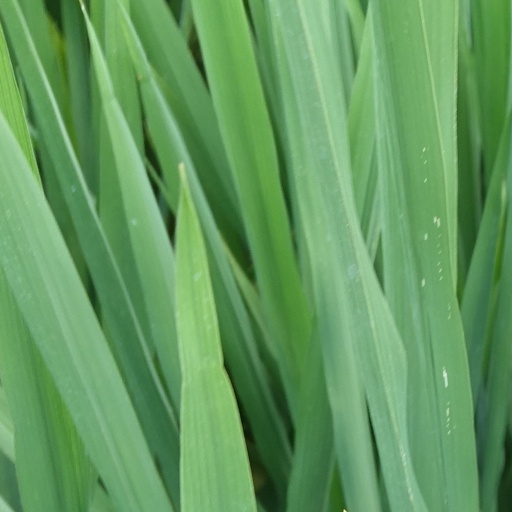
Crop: rice